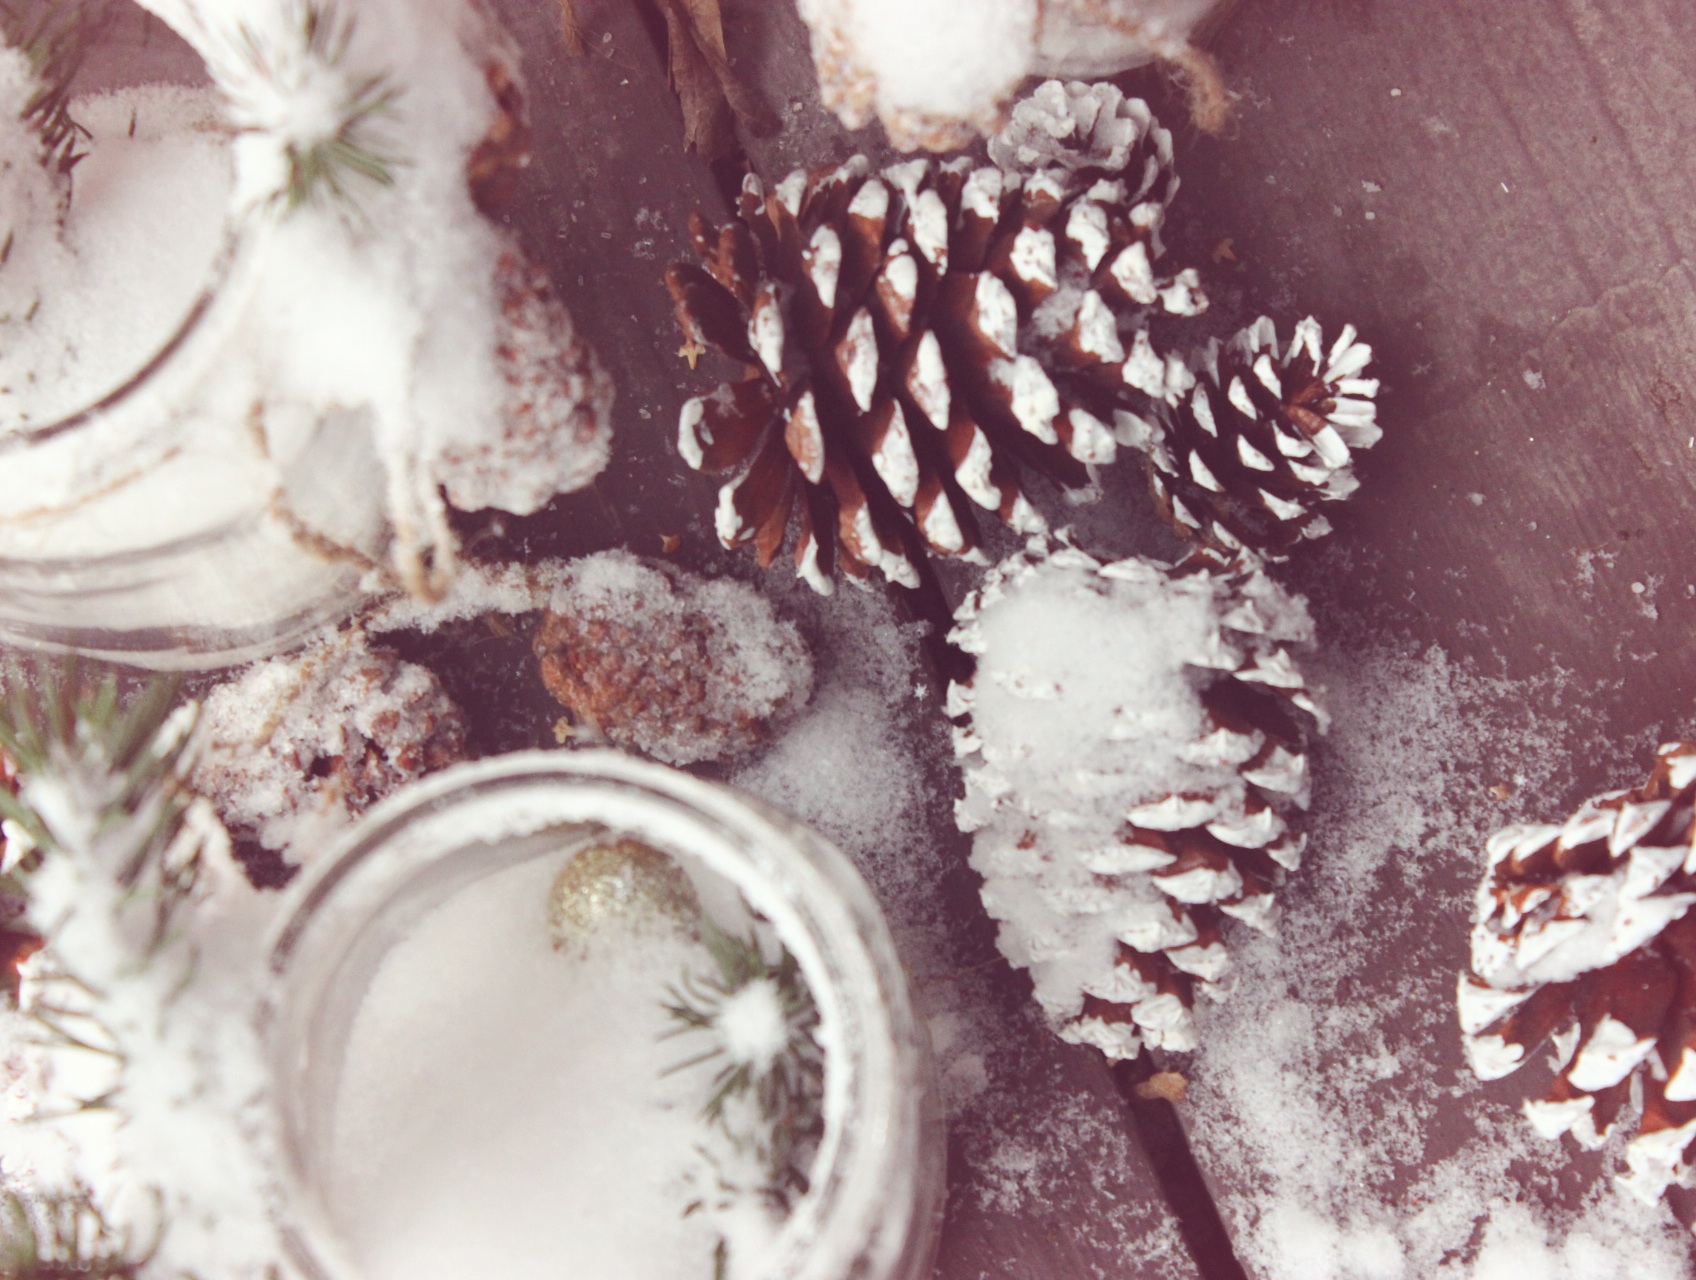
winter, black and white, photography, flower, petal, frost, season, close up, macro photography, monochrome photography